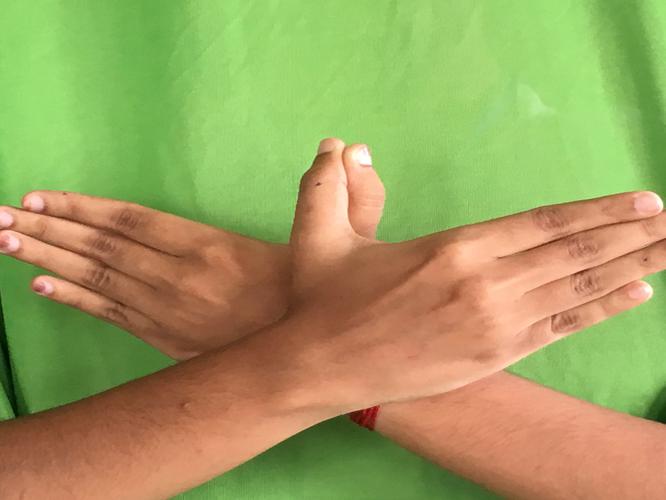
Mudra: Garuda
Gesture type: double_hand